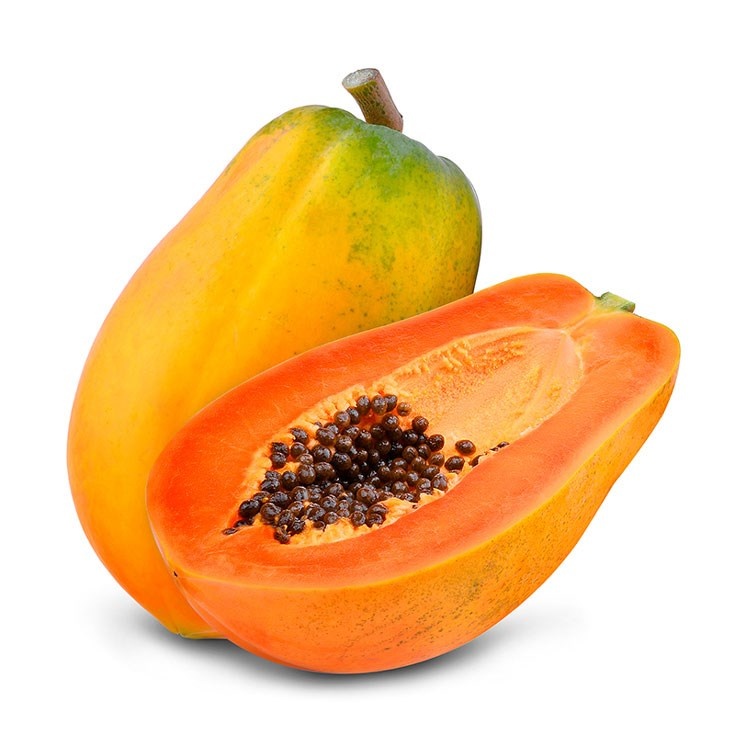
Papaya
X1 piece
Brand: The Punnet Health Store
Category: Food, Beverages & Tobacco > Food Items > Fruits & Vegetables > Fresh & Frozen Fruits > Papayas